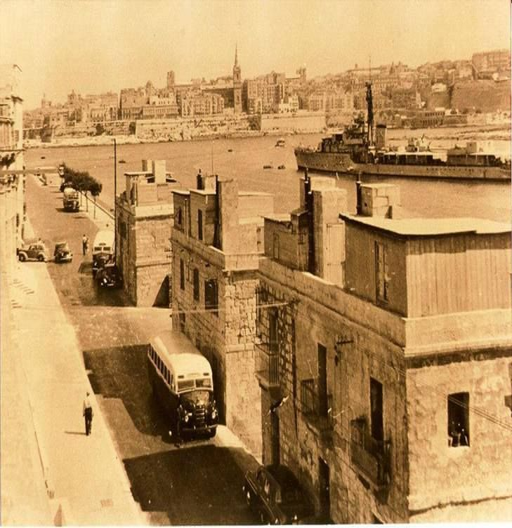
houses , in the early 50 's